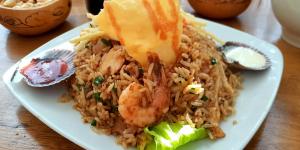
chaufa de mariscos